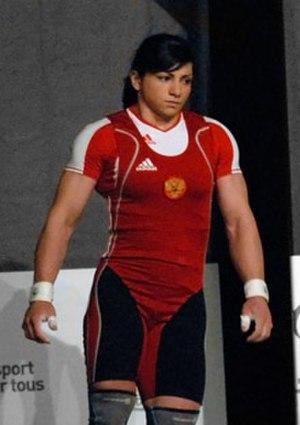
Svetlana Tsarukayeva, née le 25 décembre 1987 est une haltérophile russe.